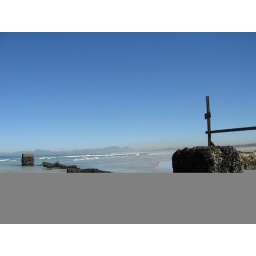
The fence at the end of the beach in Strand.